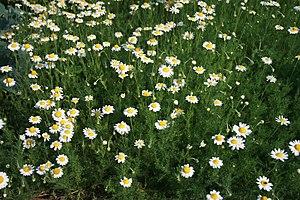
Yves Rocher, né le 7 avril 1930 à La Gacilly dans le Morbihan et mort le 26 décembre 2009 à Paris, est une personnalité bretonne, avec un parcours à la fois d'entrepreneur et d'homme politique. Comme entrepreneur, il a créé et pérennisé une société, le groupe Rocher, sur un concept original, le soin et la beauté par les plantes. Il s'est employé à conserver le caractère indépendant et familial du groupe, et a préparé son petit-fils à la transmission de la présidence. Son parcours politique est une autre facette de son attachement à son village natal, à son département et à la région Bretagne.